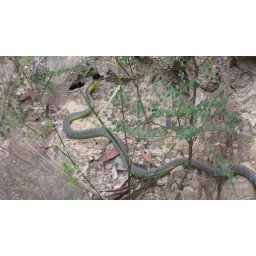
green tree snake in my garden